Question: What color is the logo of the sports team?
Tambaya: Wani launi ne tambarin ƙungiyar wasannin?
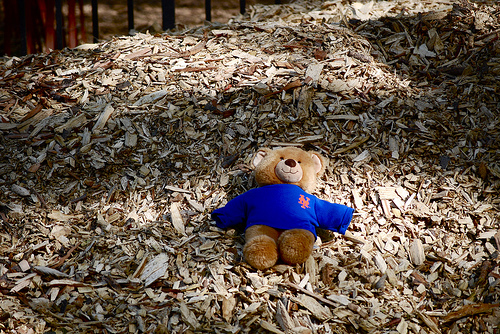
Answer: Orange.
Amsa: Ruwan lemo.